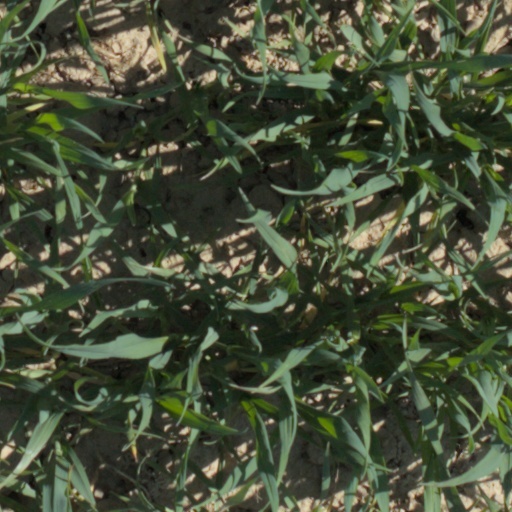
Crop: wheat